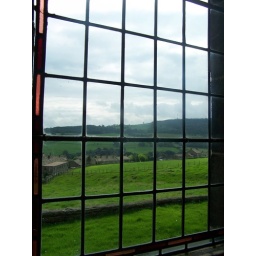
Apart from the stained glass in the east window, the church has clear windows with wonderful view of the countryside.